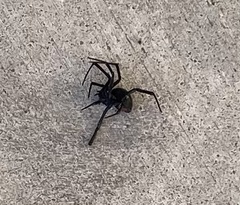
Species: Lactrodectus_hesperus